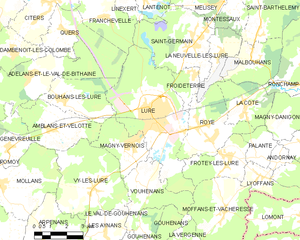
Carte des communes françaises
Lure, également connue sous le nom de cité du sapeur, est une commune française du département de la Haute-Saône en région Bourgogne-Franche-Comté. Ses habitants sont appelés les Lurons. Elle est le siège de la communauté de communes du Pays de Lure.